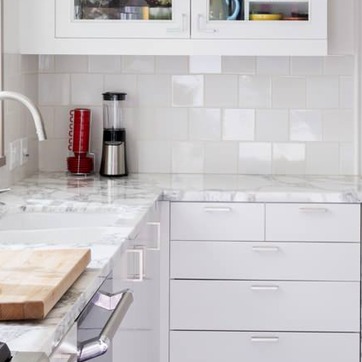
Material: polishedstone